Describe the emotion expressed in this image:  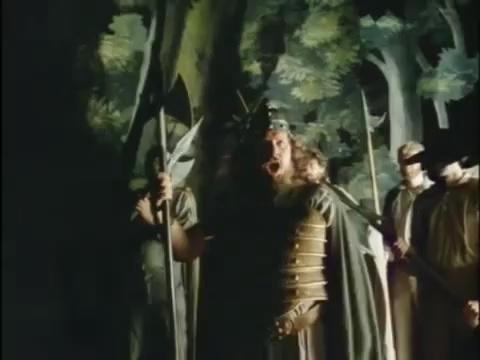
This person displays Pain, valence and arousal with low intensity.